Dean Bernardini

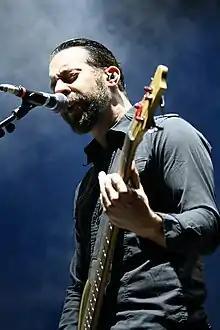
Bernardini performing in 2014

Dean Bernardini (born December 27, 1973) is an American musician, best known as the former bass guitarist and backing vocalist for the rock band Chevelle. He joined the band in 2005 after the departure of Joe Loeffler, who had been a member of the group since 1995. Bernardini is also a noted visual artist and woodworker; the cover of the 2009 album "Sci-Fi Crimes" was an original 24"x48" oil on canvas painting by Bernardini, and he also supplied an original oil on canvas painting for the band's 2012 album "".